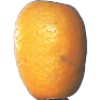
Label: kumquats